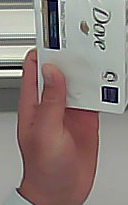
Product: dove_soap